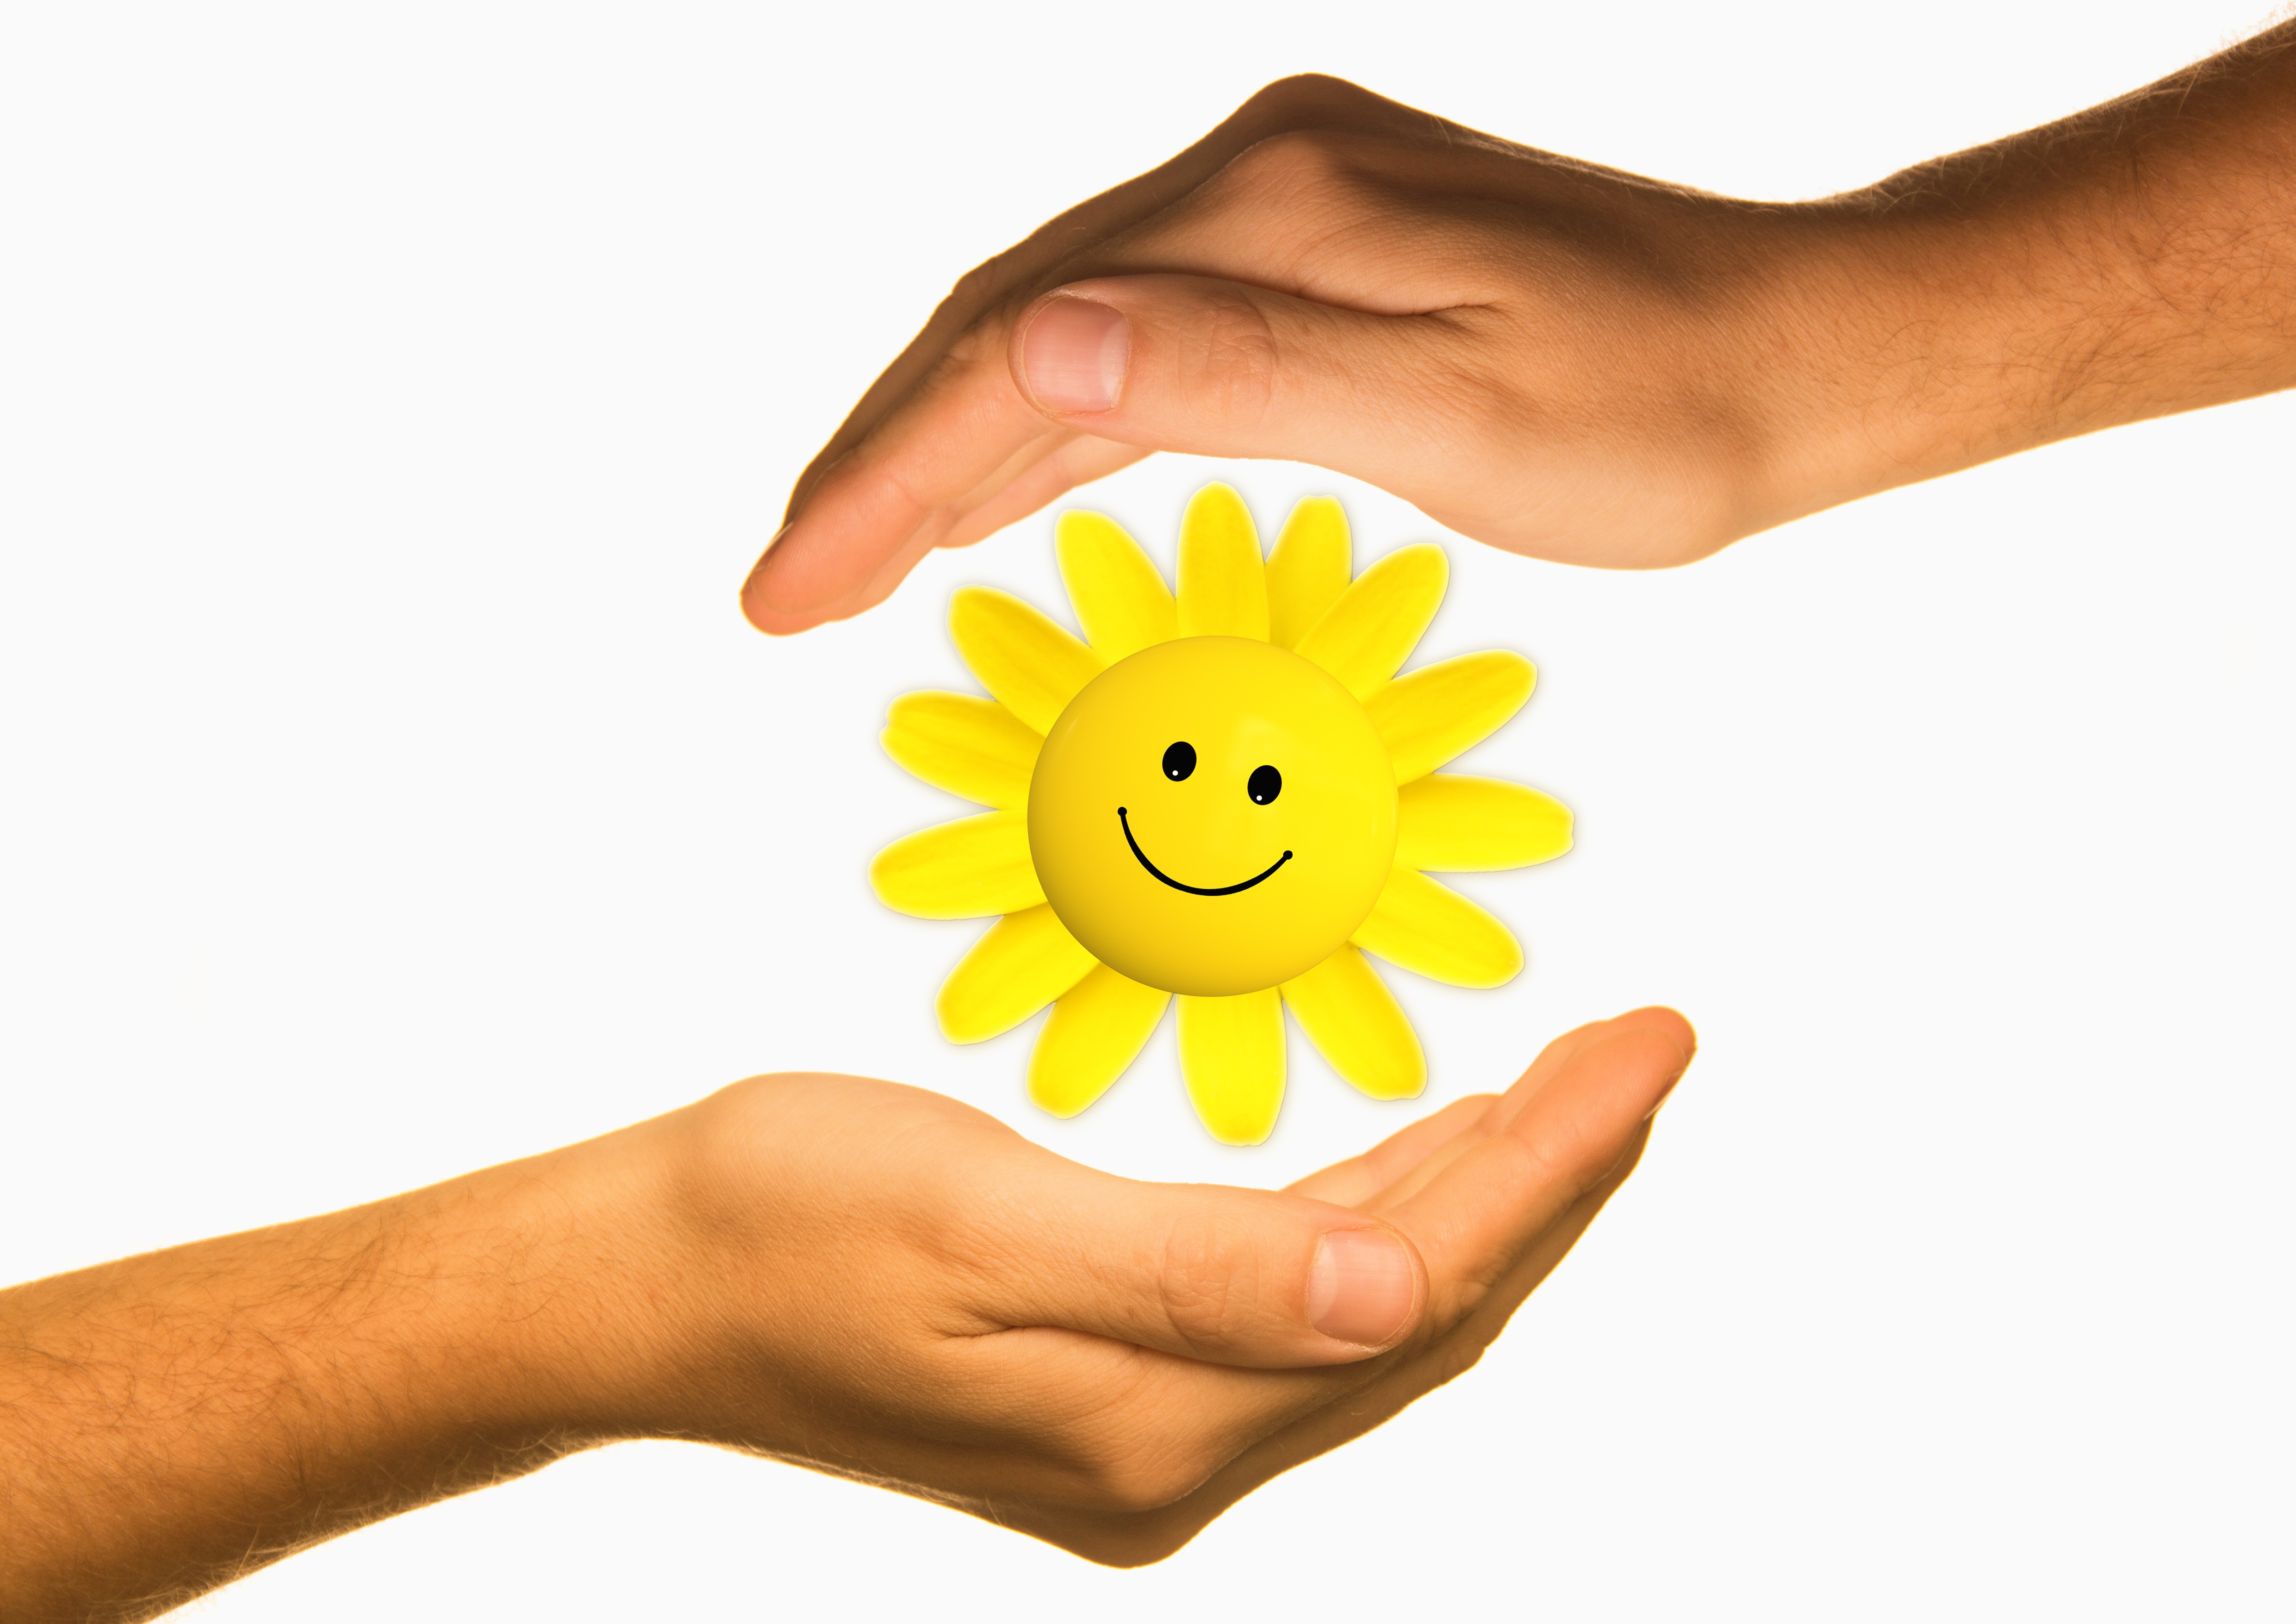
hand, sun, environment, live, finger, produce, globe, world, energy, eco, ecology, earth, illustration, globalization, hands, planet, conservation, protection, protect, fragile, global, bio, responsibility, sensitive